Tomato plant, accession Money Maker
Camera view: vertical (180 deg); turntable rotation: 120 degrees
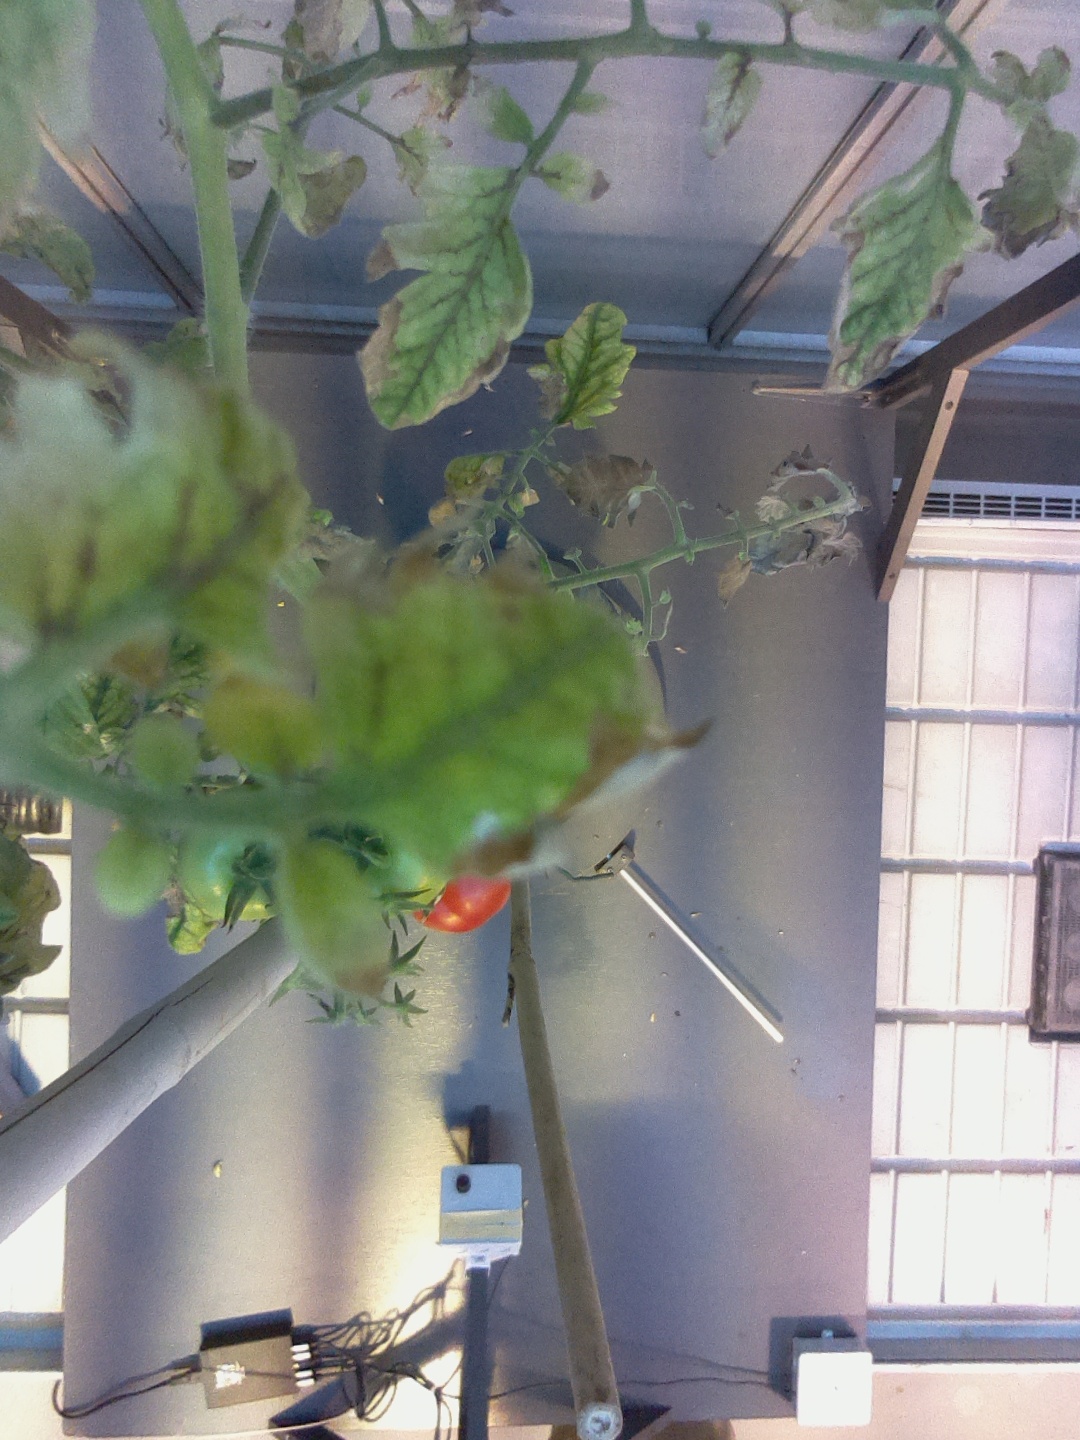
BBCH growth stage 83: 30%-40% of fruits show typical fully ripe color